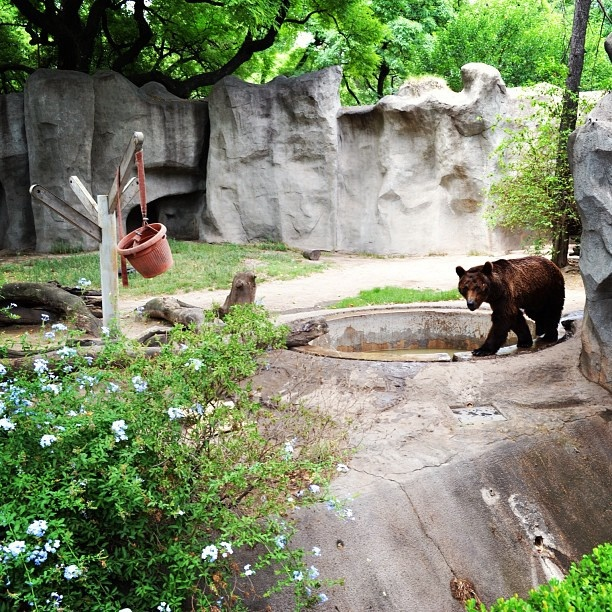
A brown bear walking in his habitat at zoo
a brown bear in a man made environment
a brown bear walking around his habitat at the zoo
A brown bear cub in tone pond next to bushes.
A bear walking around a well of water.